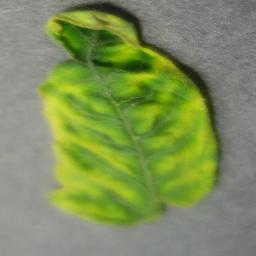
Label: Tomato___Tomato_Yellow_Leaf_Curl_Virus